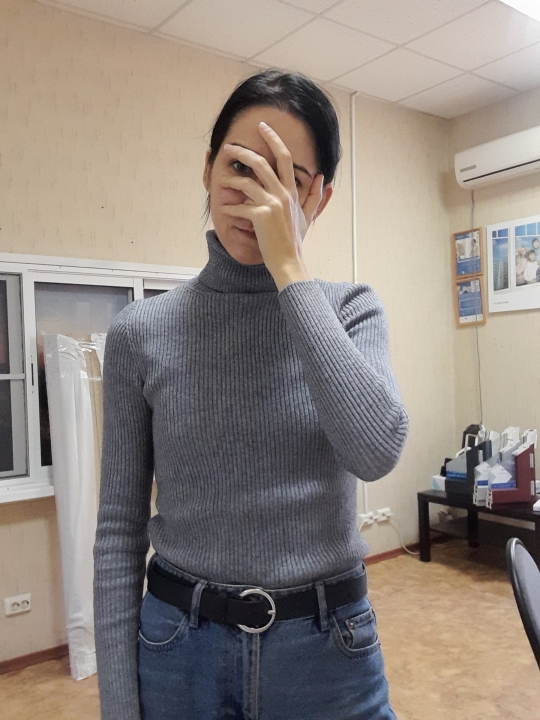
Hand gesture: no_gesture